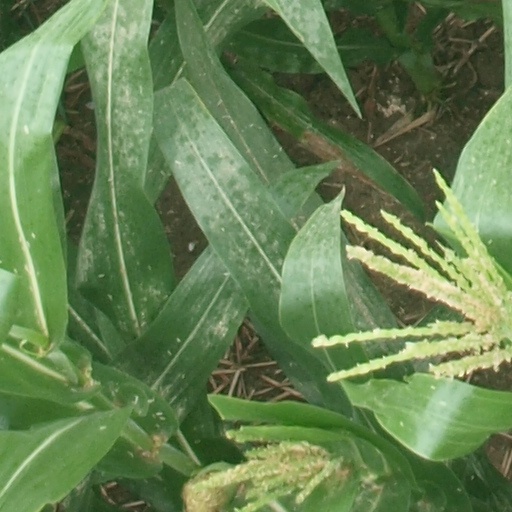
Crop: maize; corn